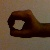
The image shows a hand gesture representing the number 0 in Indian Sign Language.